Eliza Joenck

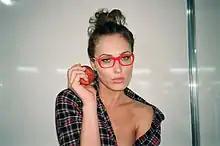
Joenck in 2011

Her career began at age 16 to be discovered by Anderson Baumgartner, co-owner of Way Model. From there began traveling the Brazil and the world. Having already done work for major brands and international brands, such as L'Oréal, Diesel, Fillity, Valisère, Bob Store, Amsterdam Sauer, Equus, Christian Dior, Audi, Victoria's Secret, among others. Was the cover Trip in 2008 and revised status in 2012.